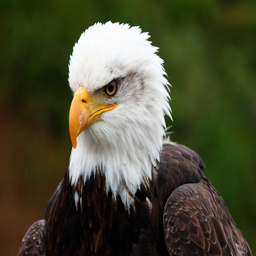
A bald eagle is fluffed up in the cold.
The eagle has white head, gold beak, and brown body.
An eagle? sitting waiting for some food to come along.
The eagle has a white head with a yellow beak.
an eagle with a white head and a brown and black body